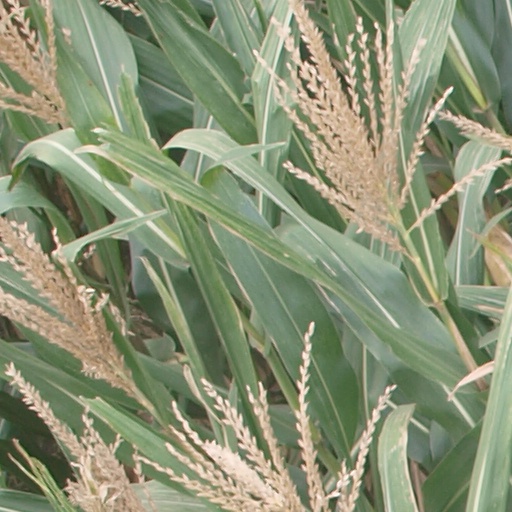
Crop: maize; corn